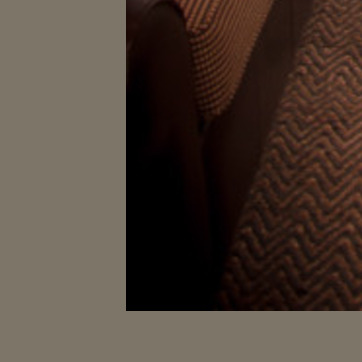
Material: leather